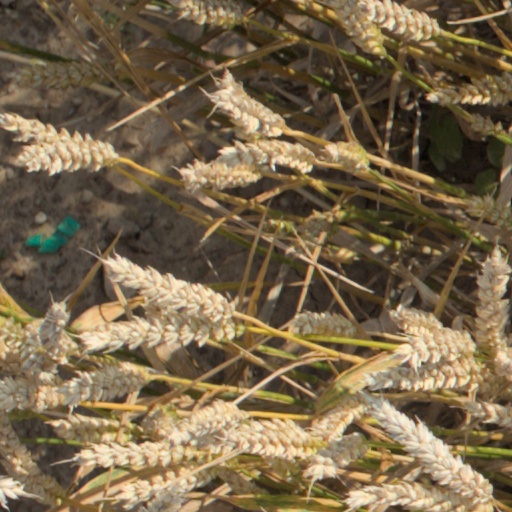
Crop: wheat